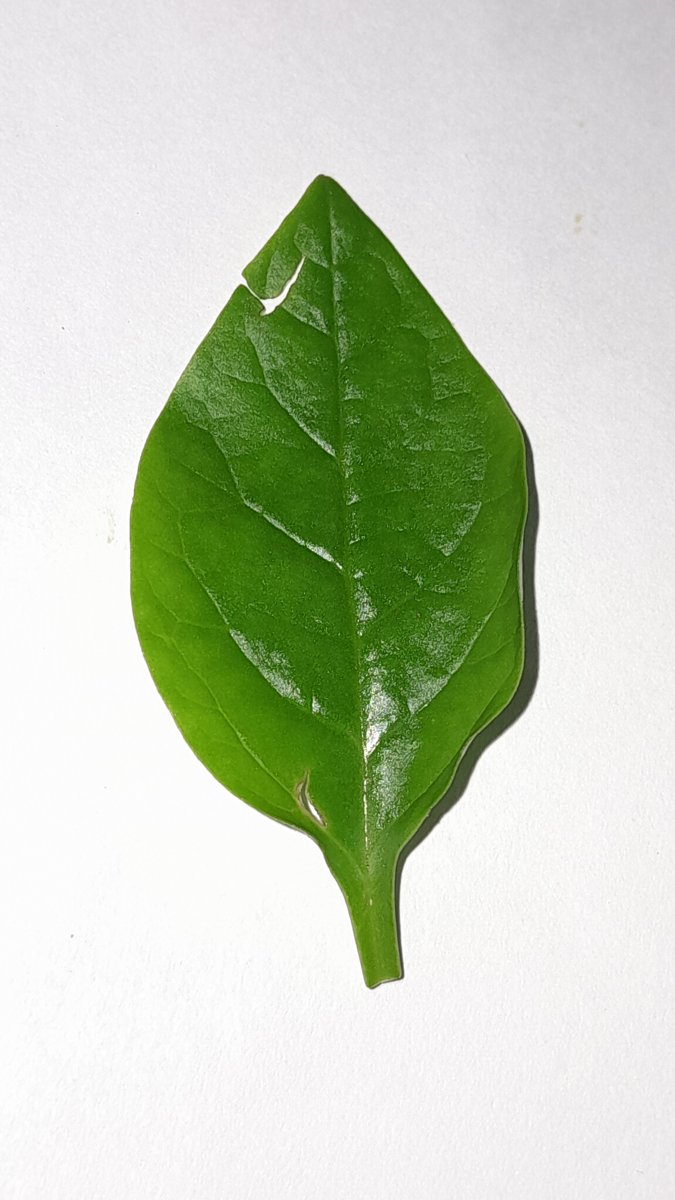
Label: Healthy-Leaf